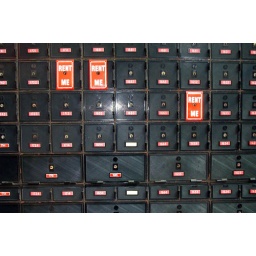
Post office books on Cleveland St., Sydney. Picking up mobile charger I left in Melbourne.